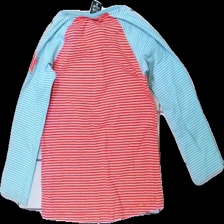
View: back
Type: Sweater
Category: Children
Brand: Not in the list
Brand text on label: Viller Valla
Colors: Red, Blue, White
Material: 100% cotton
Pattern: Striped
Cut: Regular, C-collar
Size: 110
Season: All
Price range: 50-100
Recommended usage: Reuse